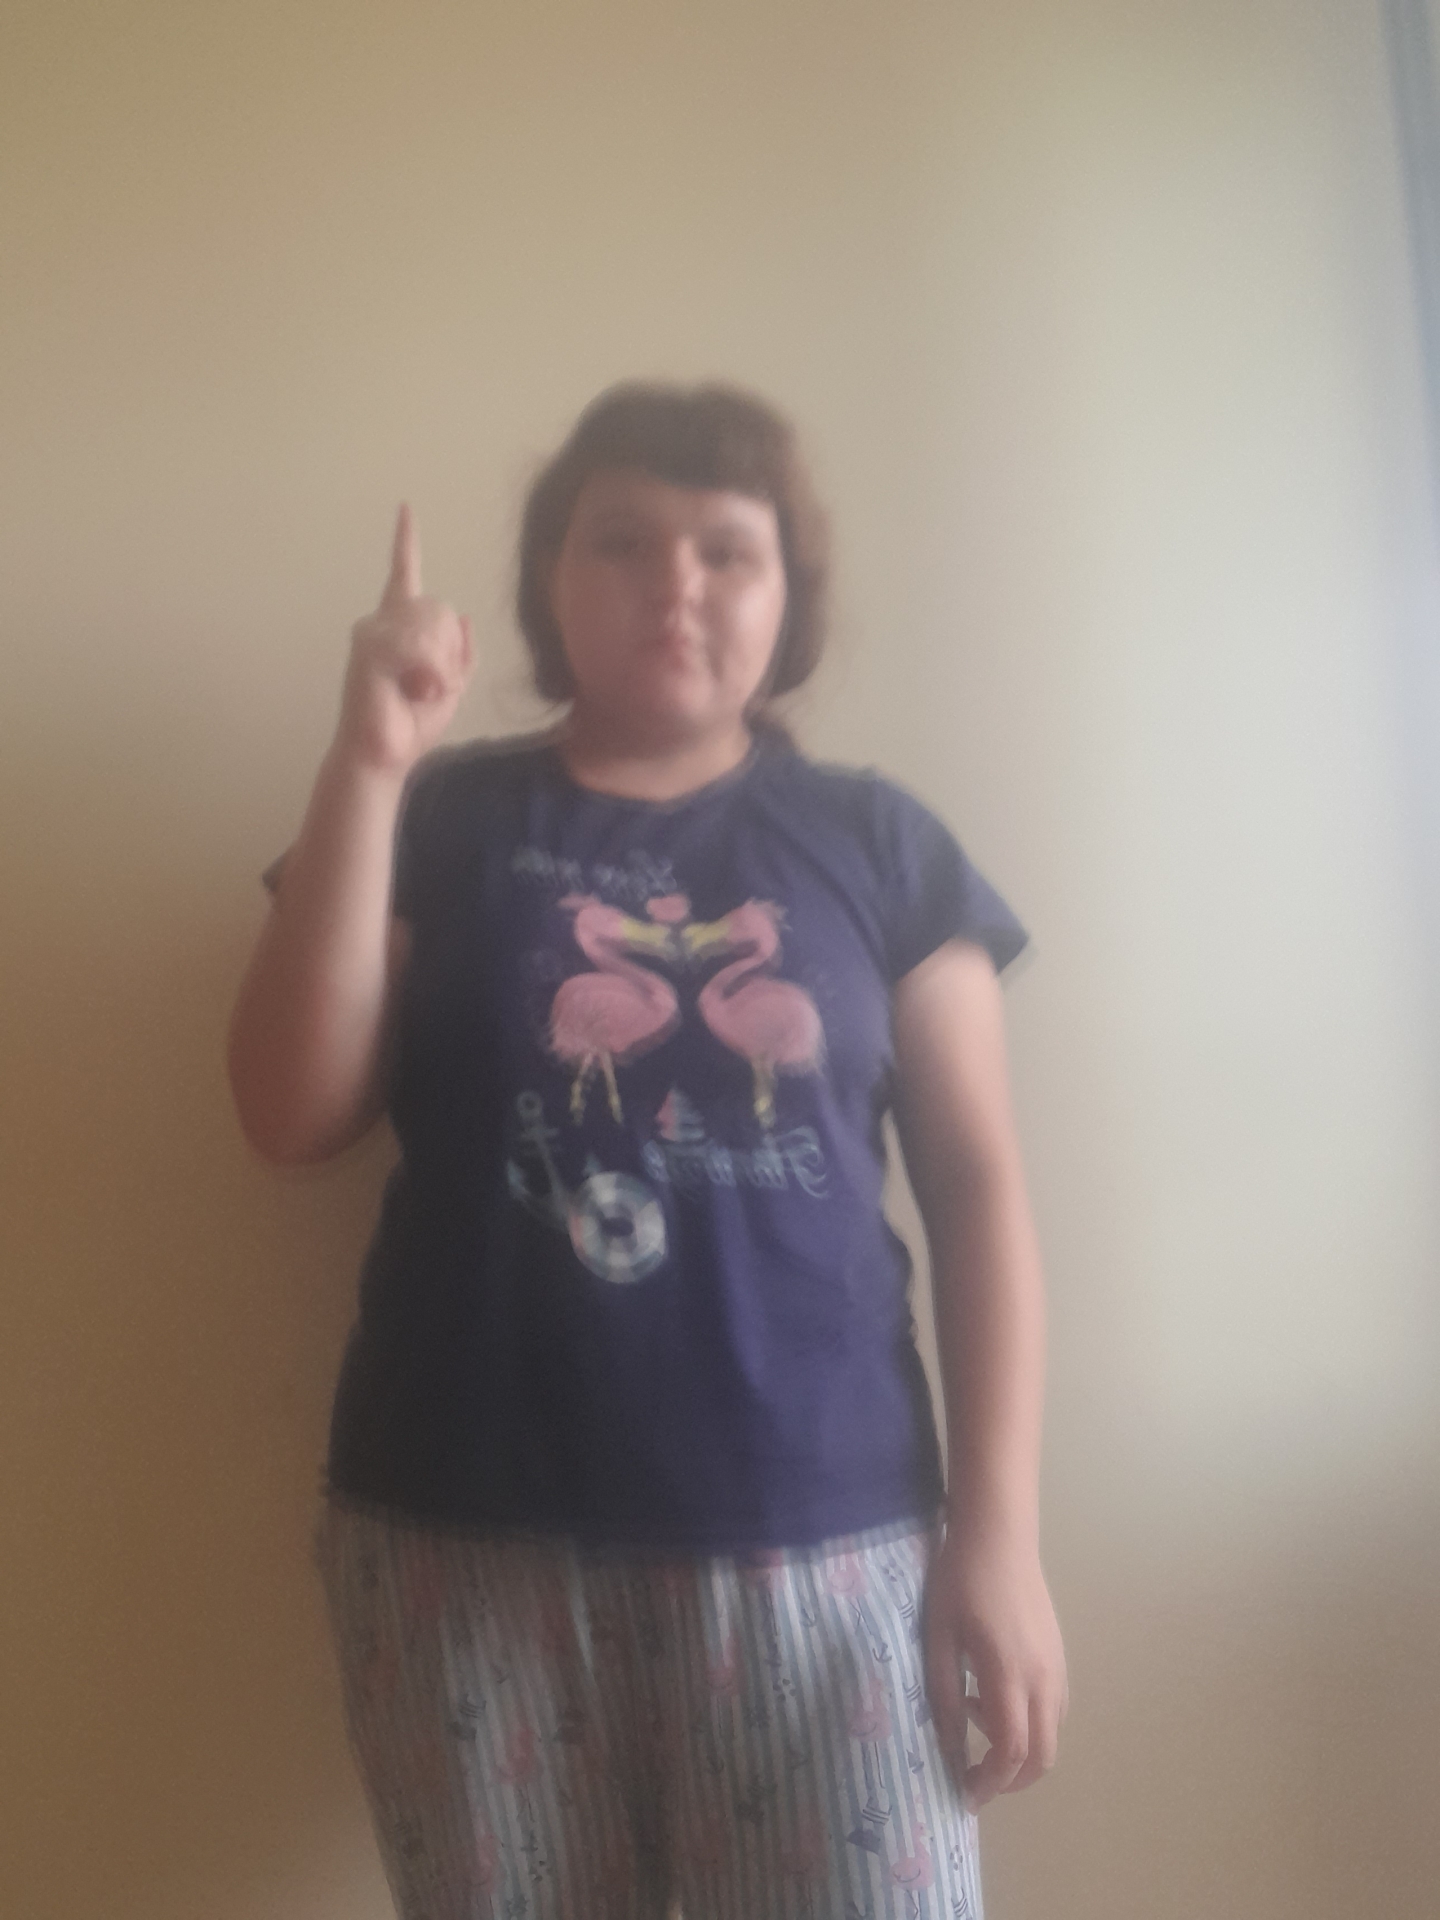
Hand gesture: one